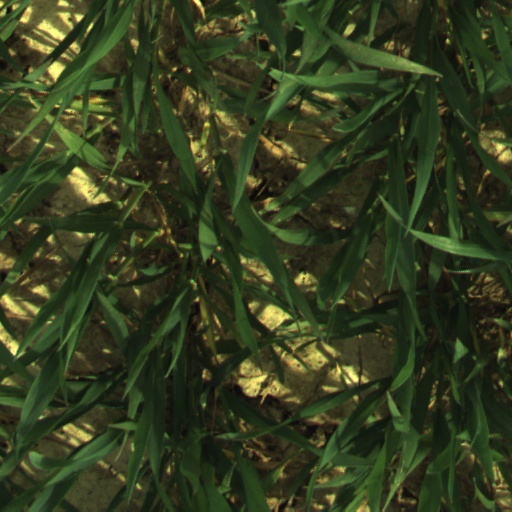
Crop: wheat